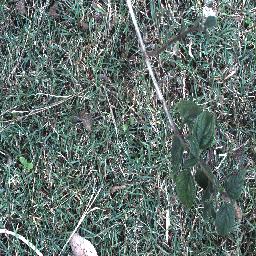
Label: lantana